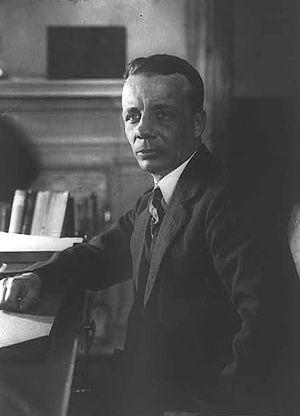
Theodore Roosevelt II dit Ted Roosevelt ou Roosevelt Jr., né le 13 septembre 1887 à Oyster Bay et mort le 12 juillet 1944 en Normandie, est un homme politique, homme d'affaires et militaire américain qui combat durant la Première Guerre mondiale et reprend du service pendant la Seconde Guerre mondiale. Il est le fils aîné du président des États-Unis Theodore Roosevelt et un cousin du président Franklin Delano Roosevelt. Roosevelt sert comme secrétaire adjoint à la Marine, gouverneur de Porto Rico, gouverneur général des Philippines, président de l'American Express Company, vice-président de Doubleday Books et enfin Brigadier General dans l'US Army. Il meurt d'une crise cardiaque sur le front normand.